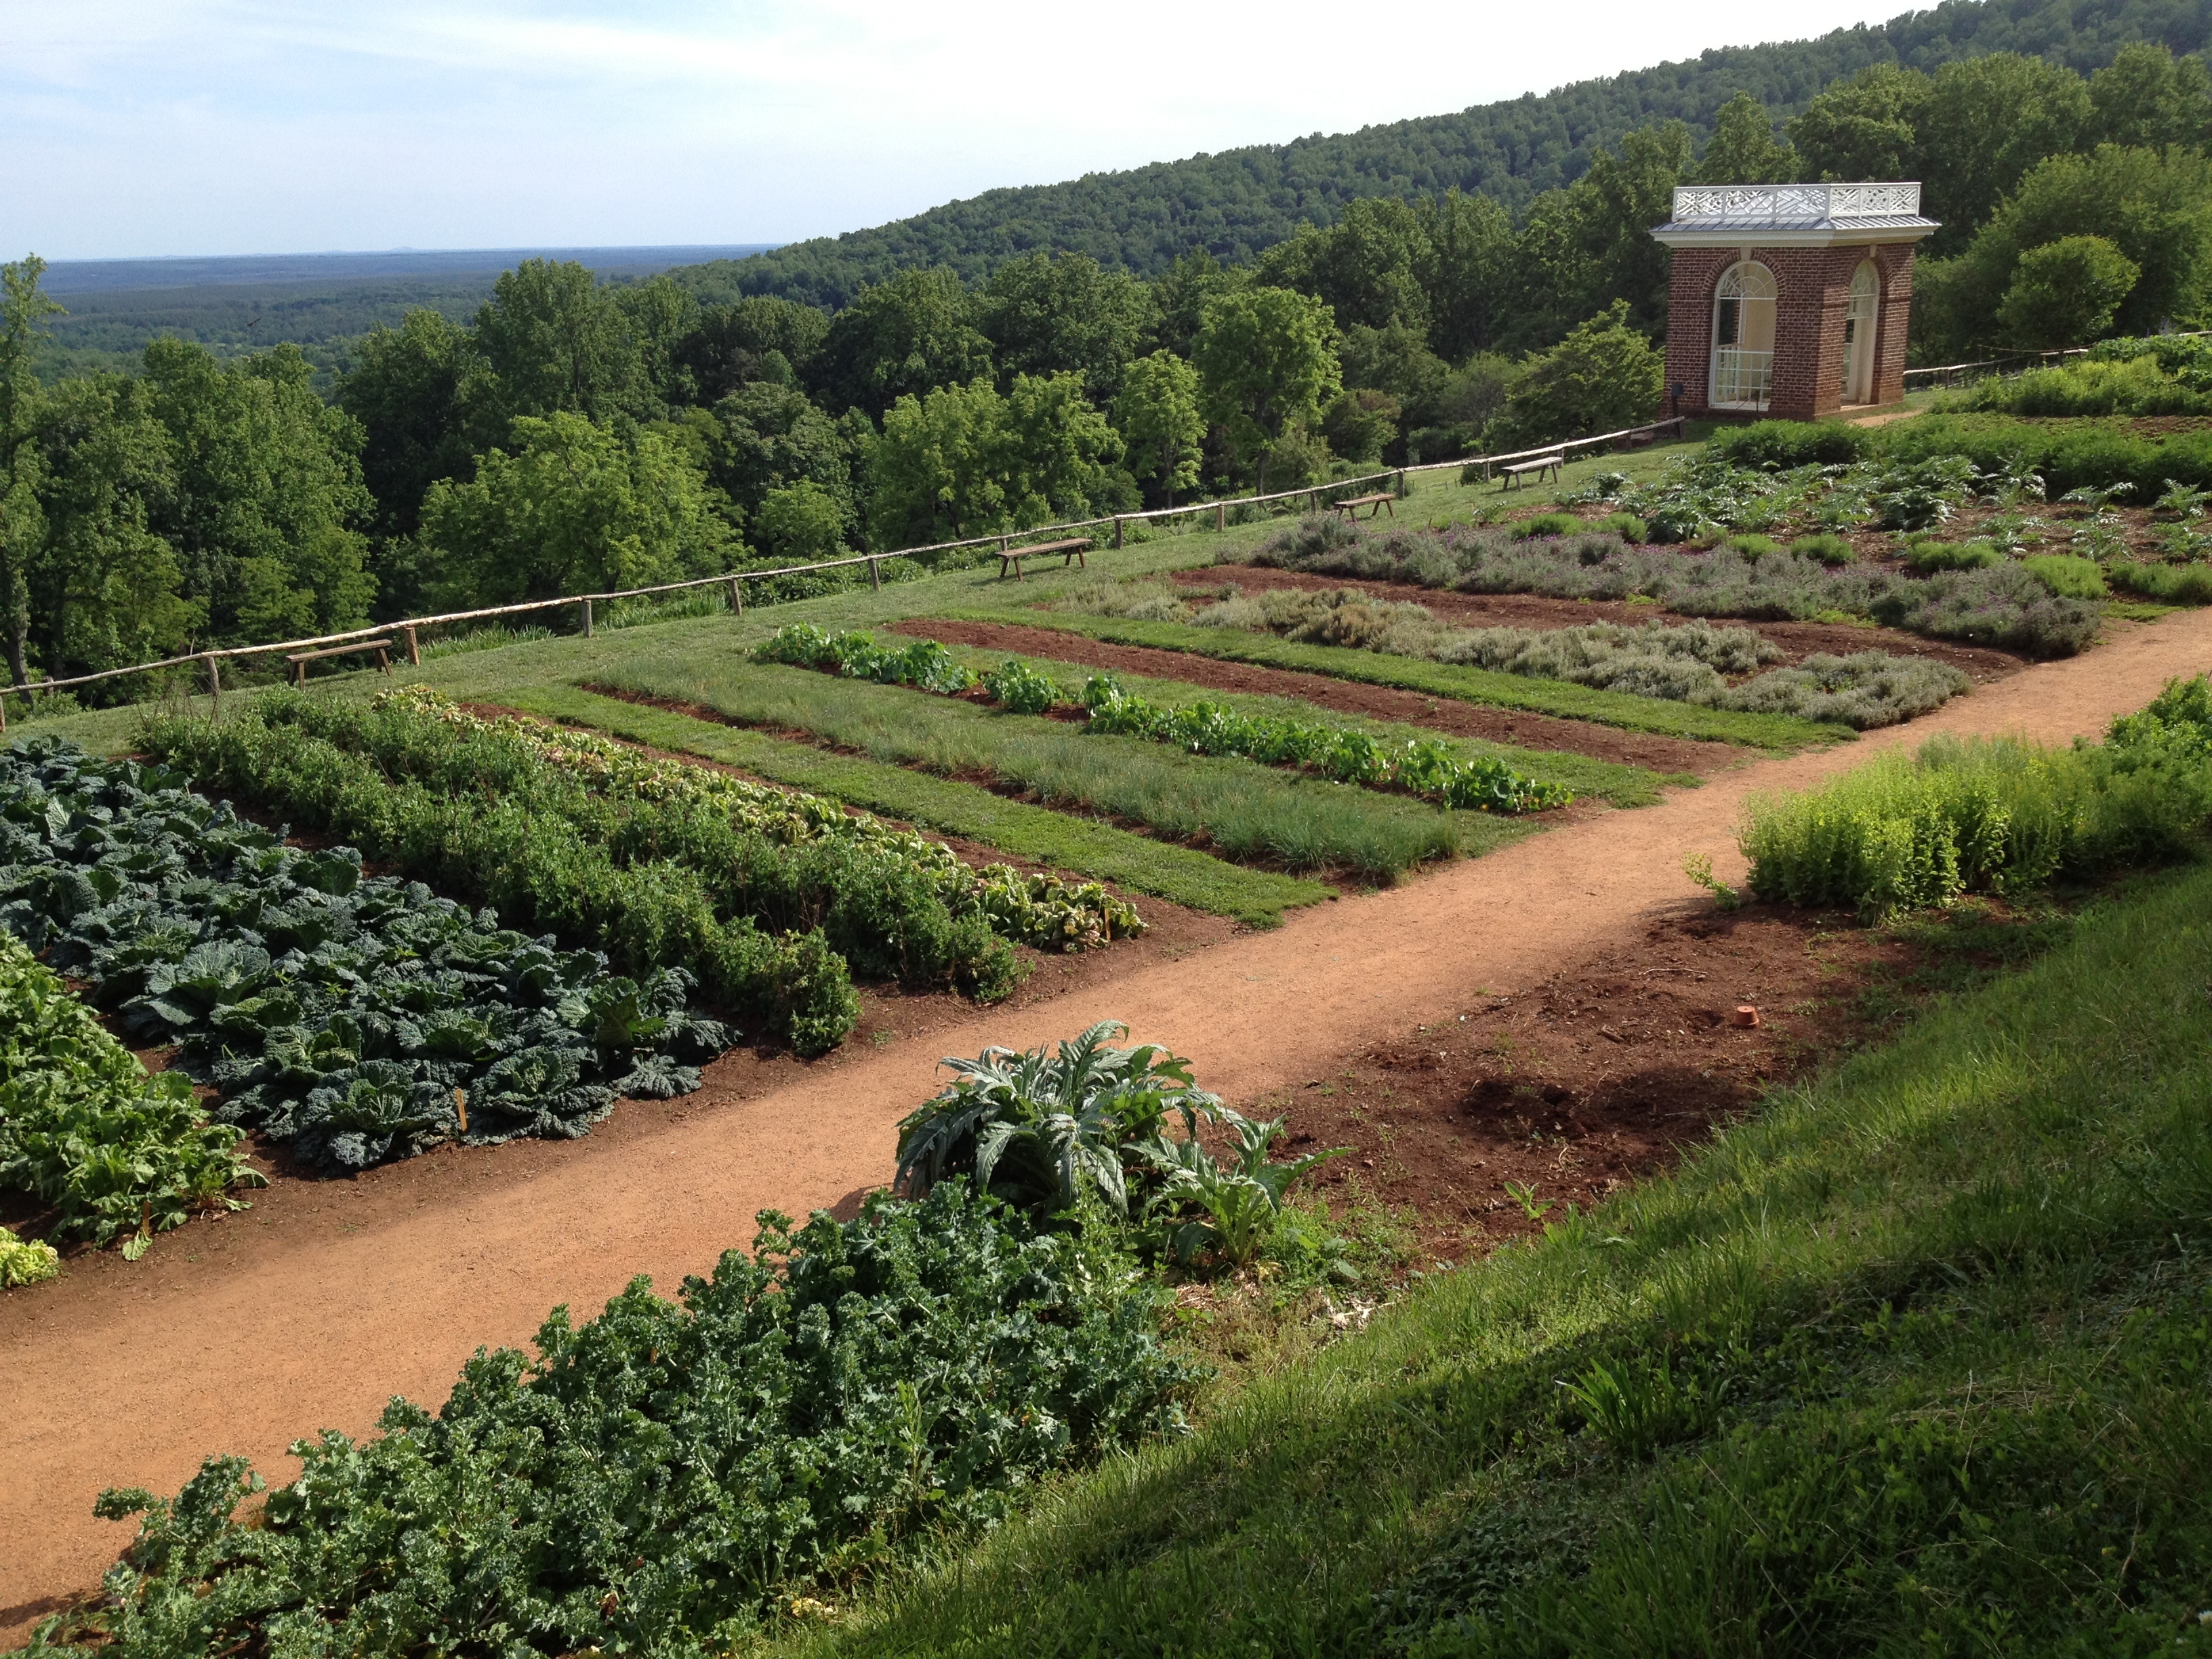
landscape, field, farm, hill, crop, soil, agriculture, shrub, plantation, plateau, rural area